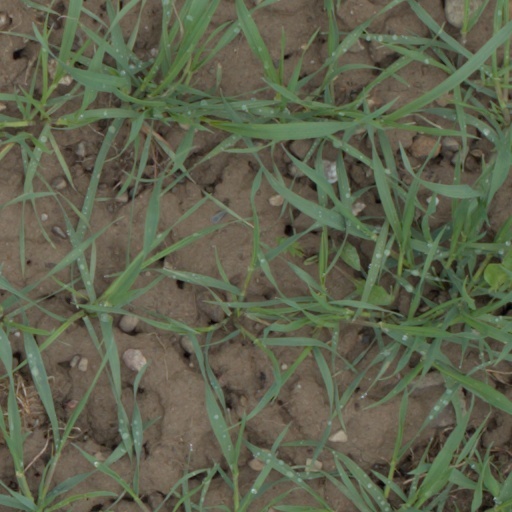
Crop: wheat